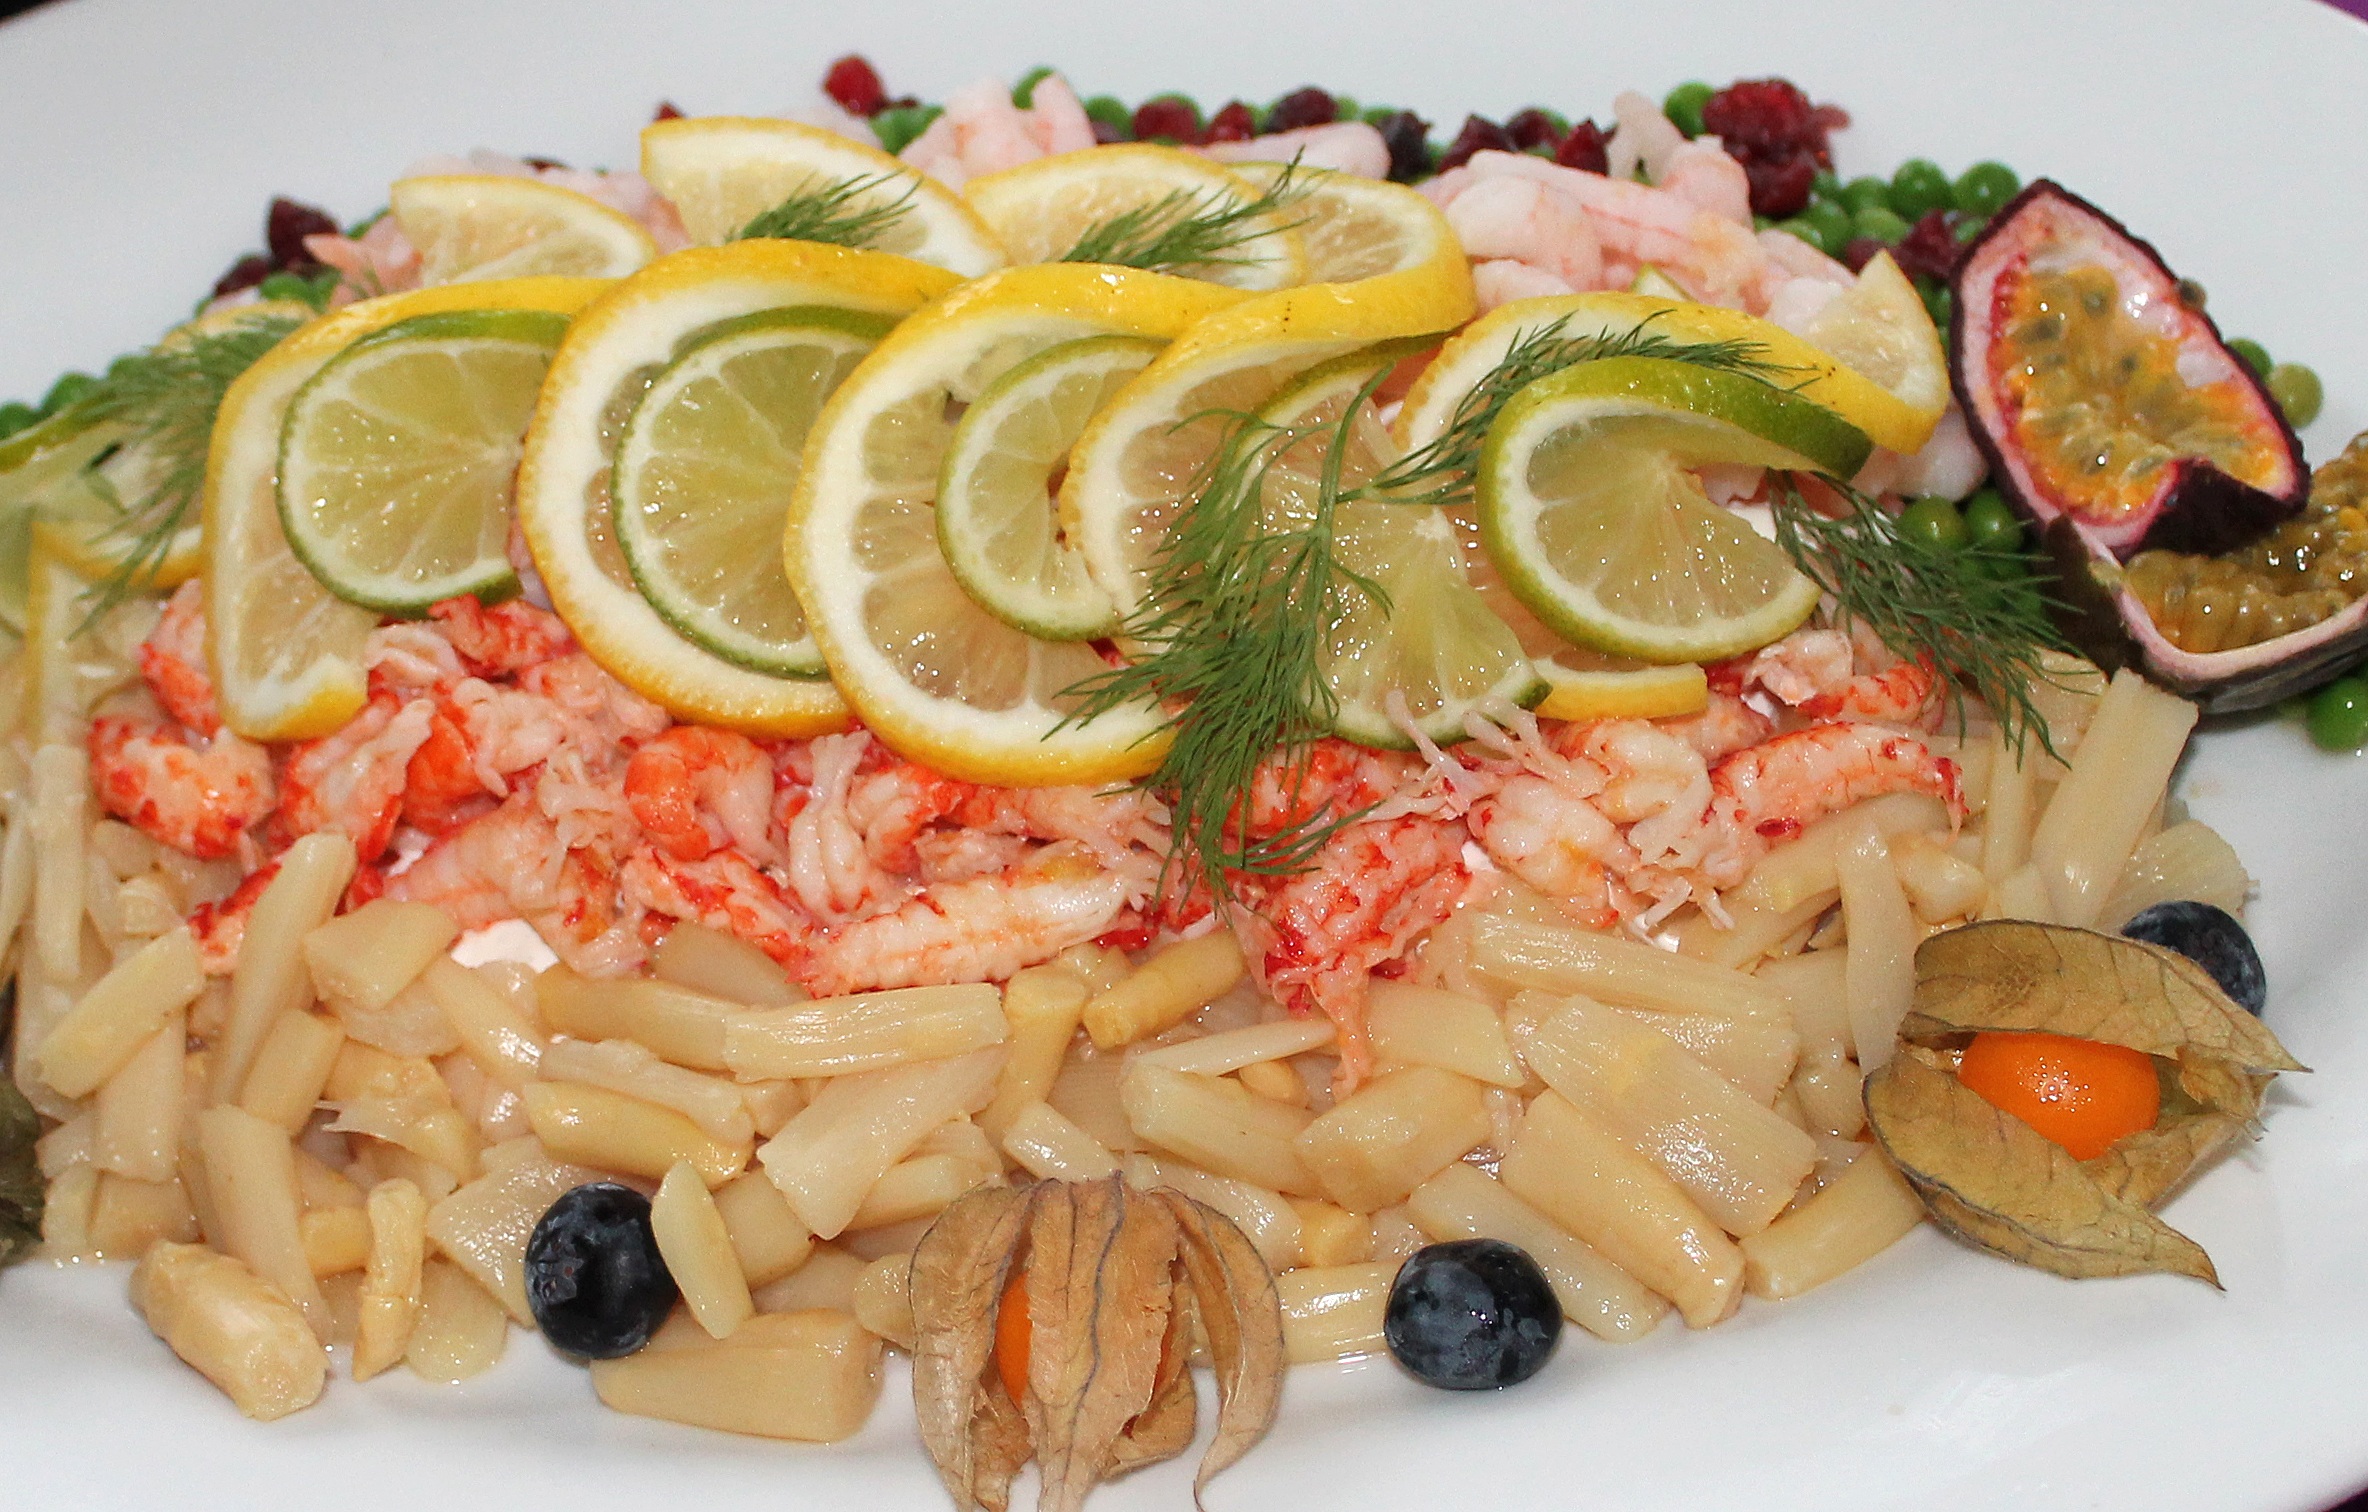
dish, food, salad, produce, fish, cuisine, fusilli, spaghetti, refreshments, party food, italian food, european food, seafood salad